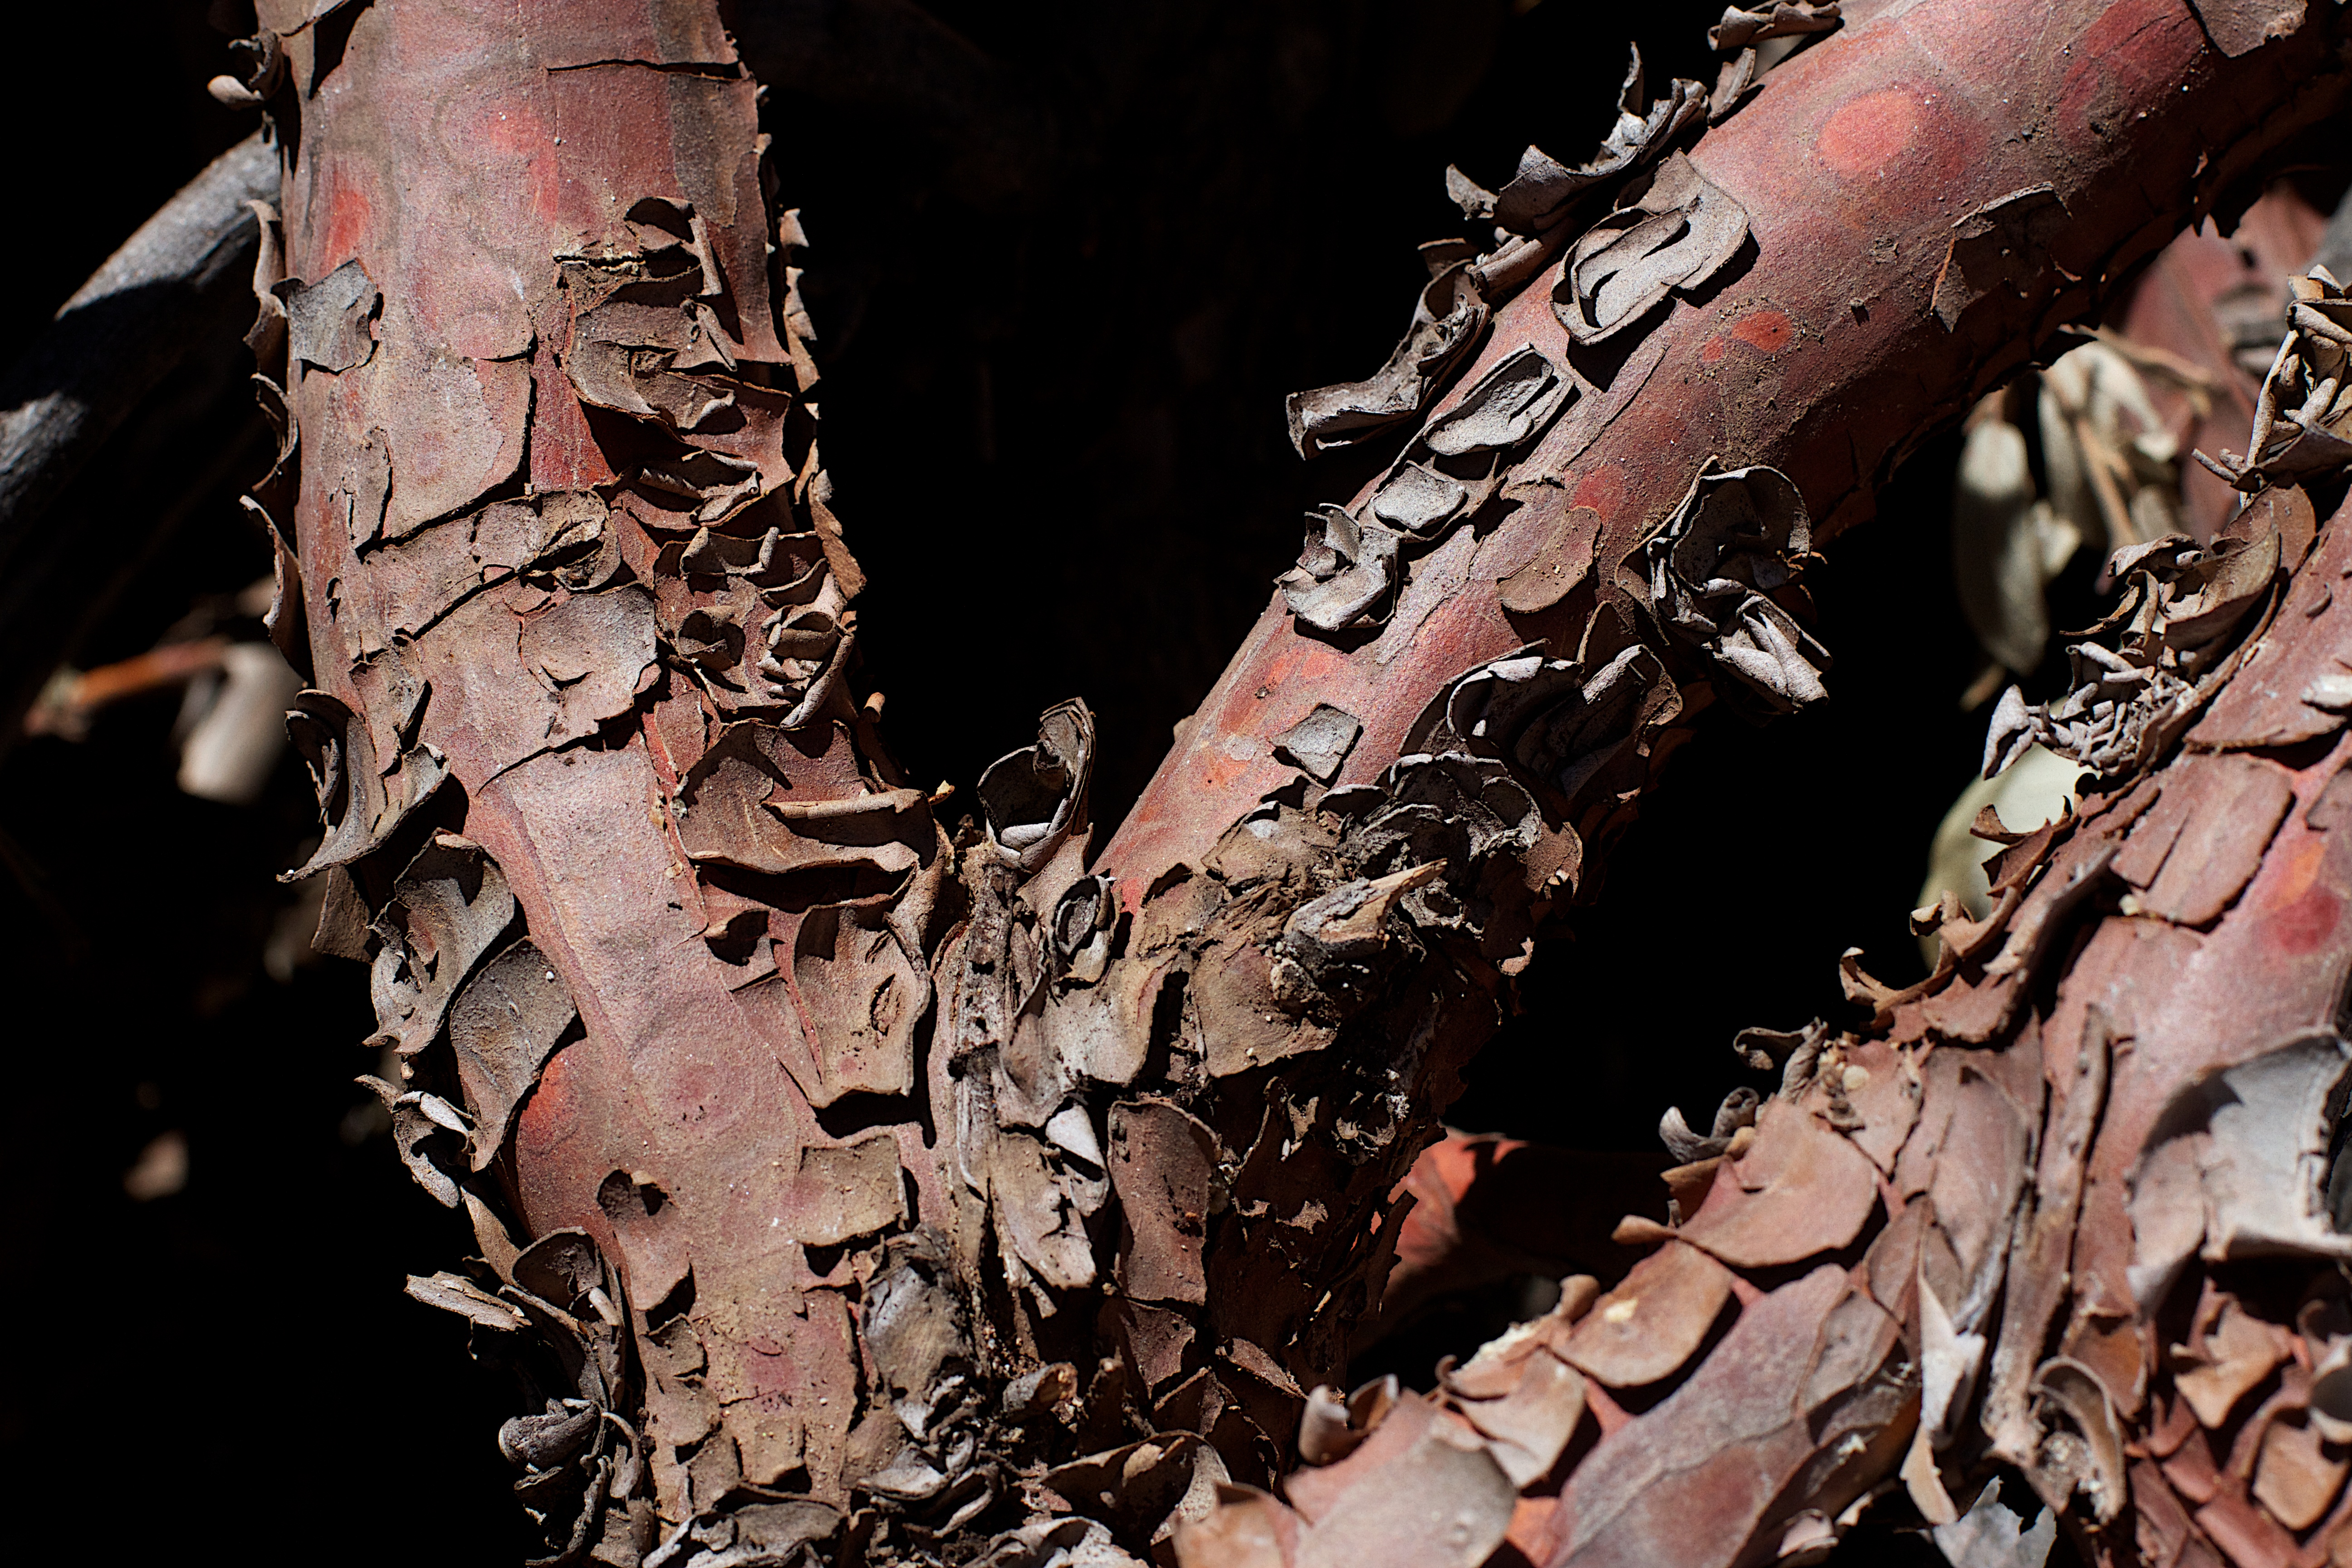
tree, branch, plant, wood, leaf, flower, trunk, spring, autumn, soil, season, close up, flowering plant, woody plant, land plant